Mari Buchian

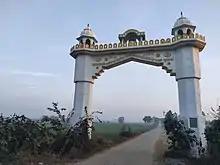
Main Entry Gate of Mari Buchian

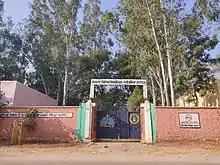
Government Senior Senior Secondary School, Mari Buchian

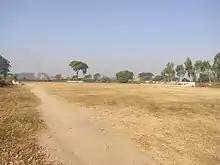
Playground of Mari Buchian

Mari Buchian is a village in Batala in Gurdaspur district of Punjab State, India. It is located from sub district headquarter, from district headquarter and from Sri Hargobindpur. The village is administered by a Sarpanch who is an elected representative of the village.